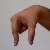
The image shows a hand gesture representing the letter 'Q' in Indian Sign Language.